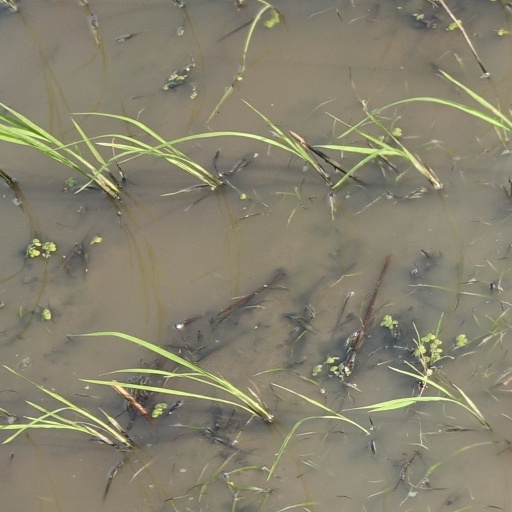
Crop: rice